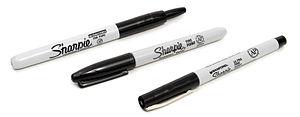
Sharpie est une marque déposée d'instruments d'écriture dont les produits sont vendus dans plus de 20 pays.